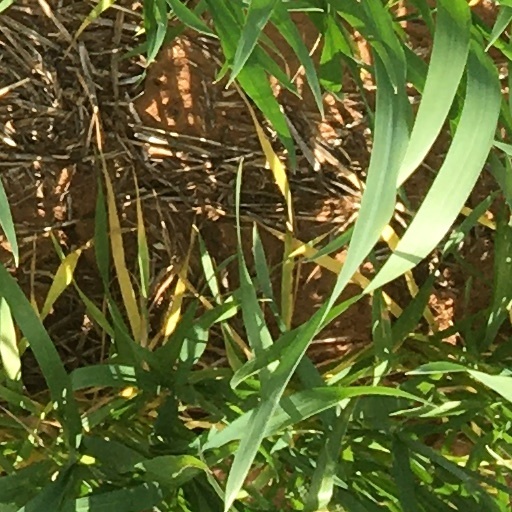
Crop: wheat